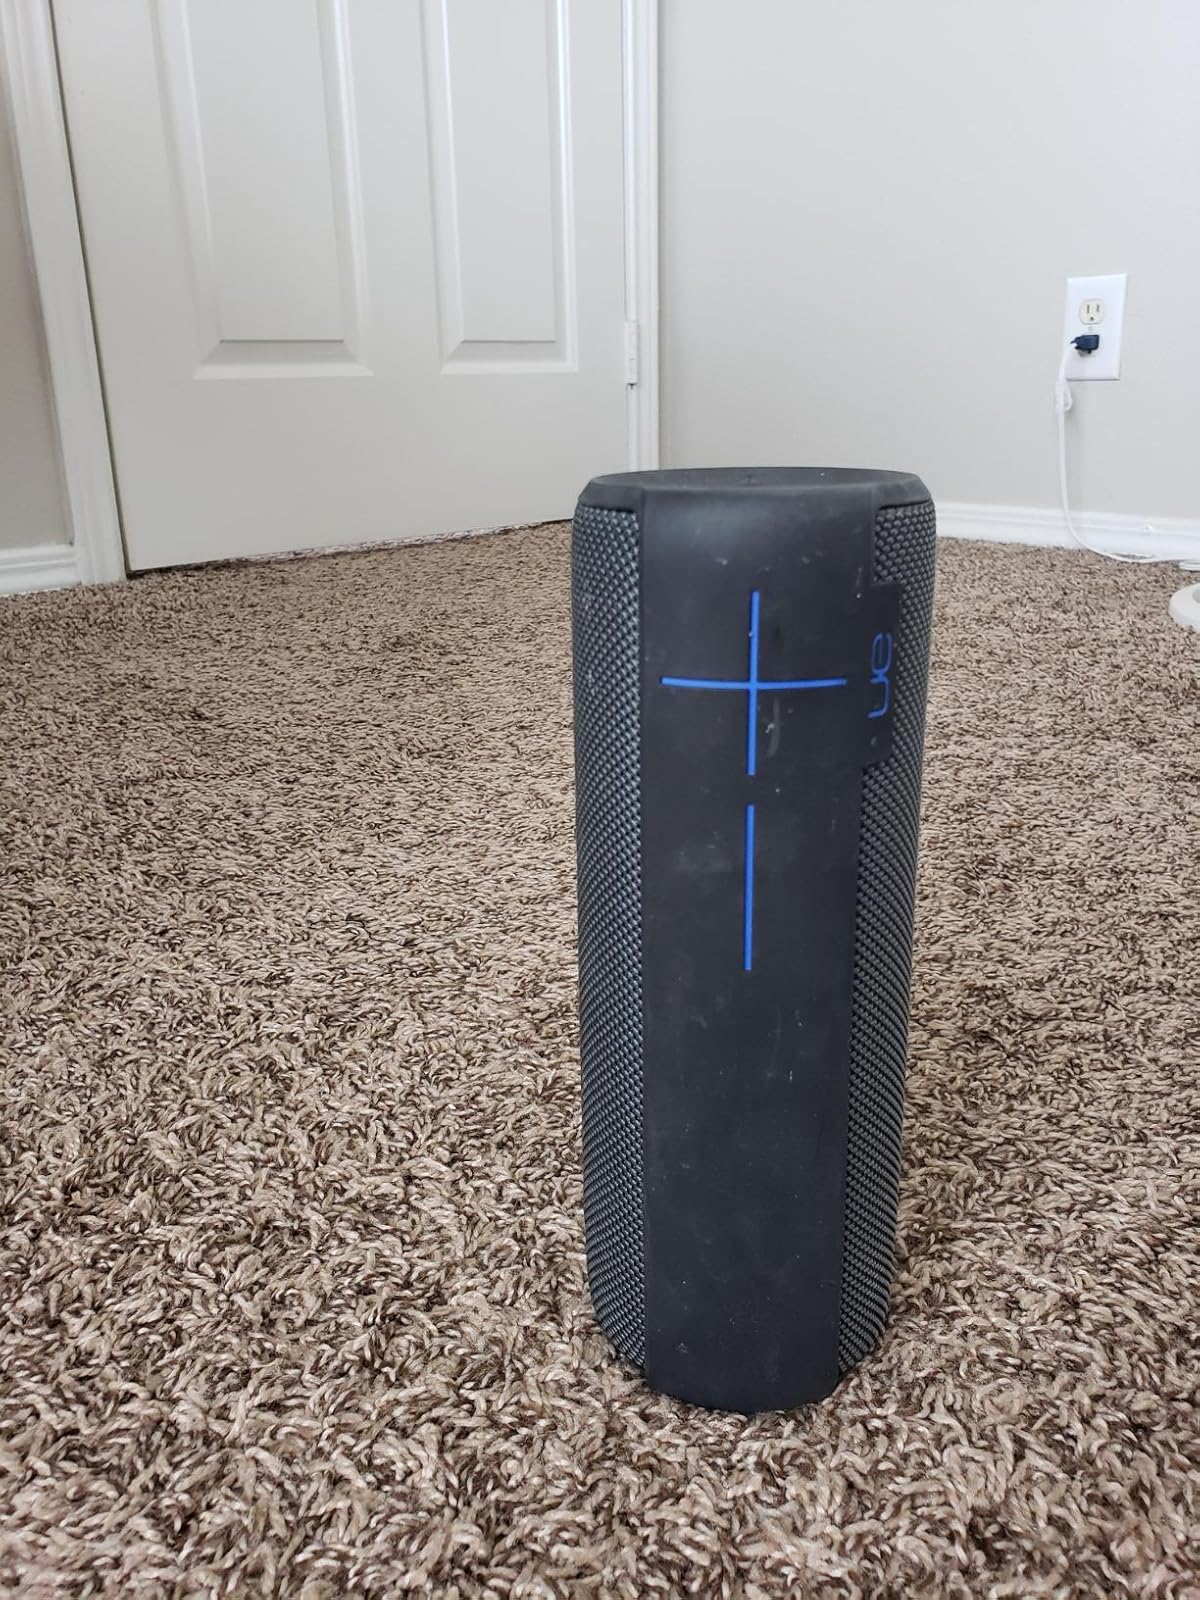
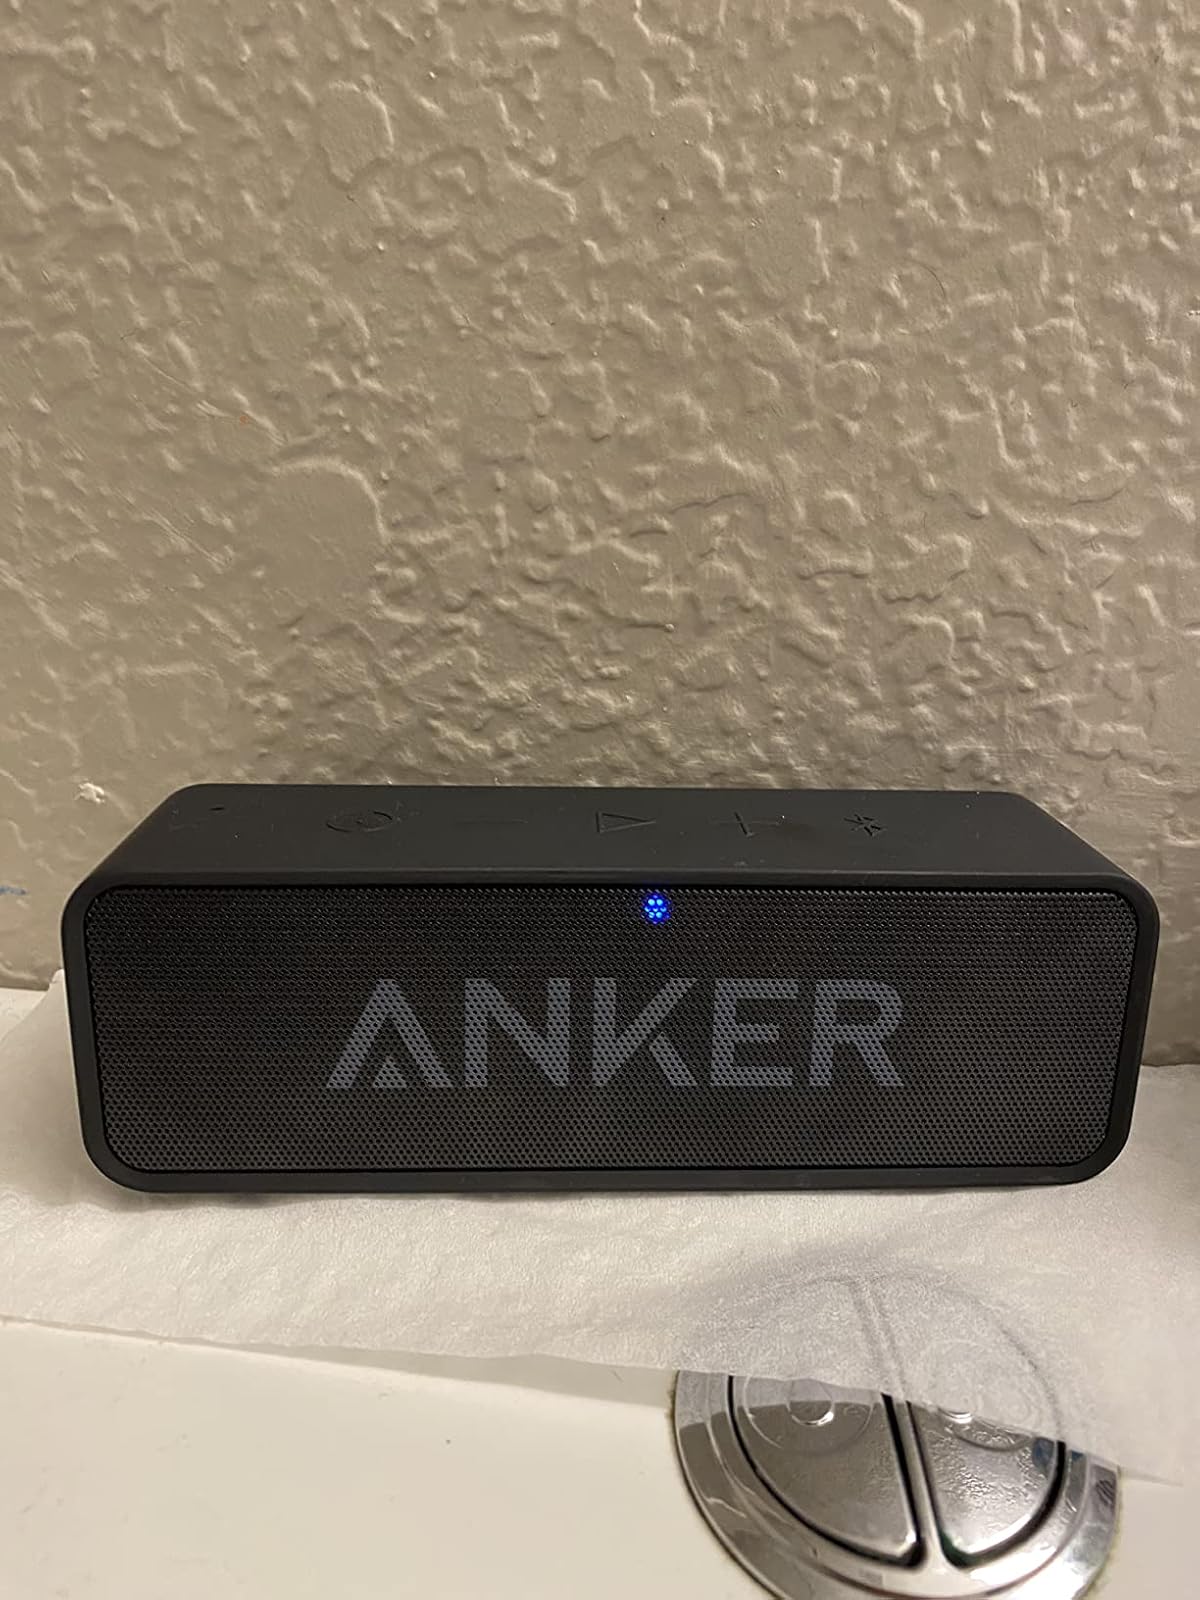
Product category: speaker
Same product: no